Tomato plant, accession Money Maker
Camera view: tilt-top (135 deg); turntable rotation: 60 degrees
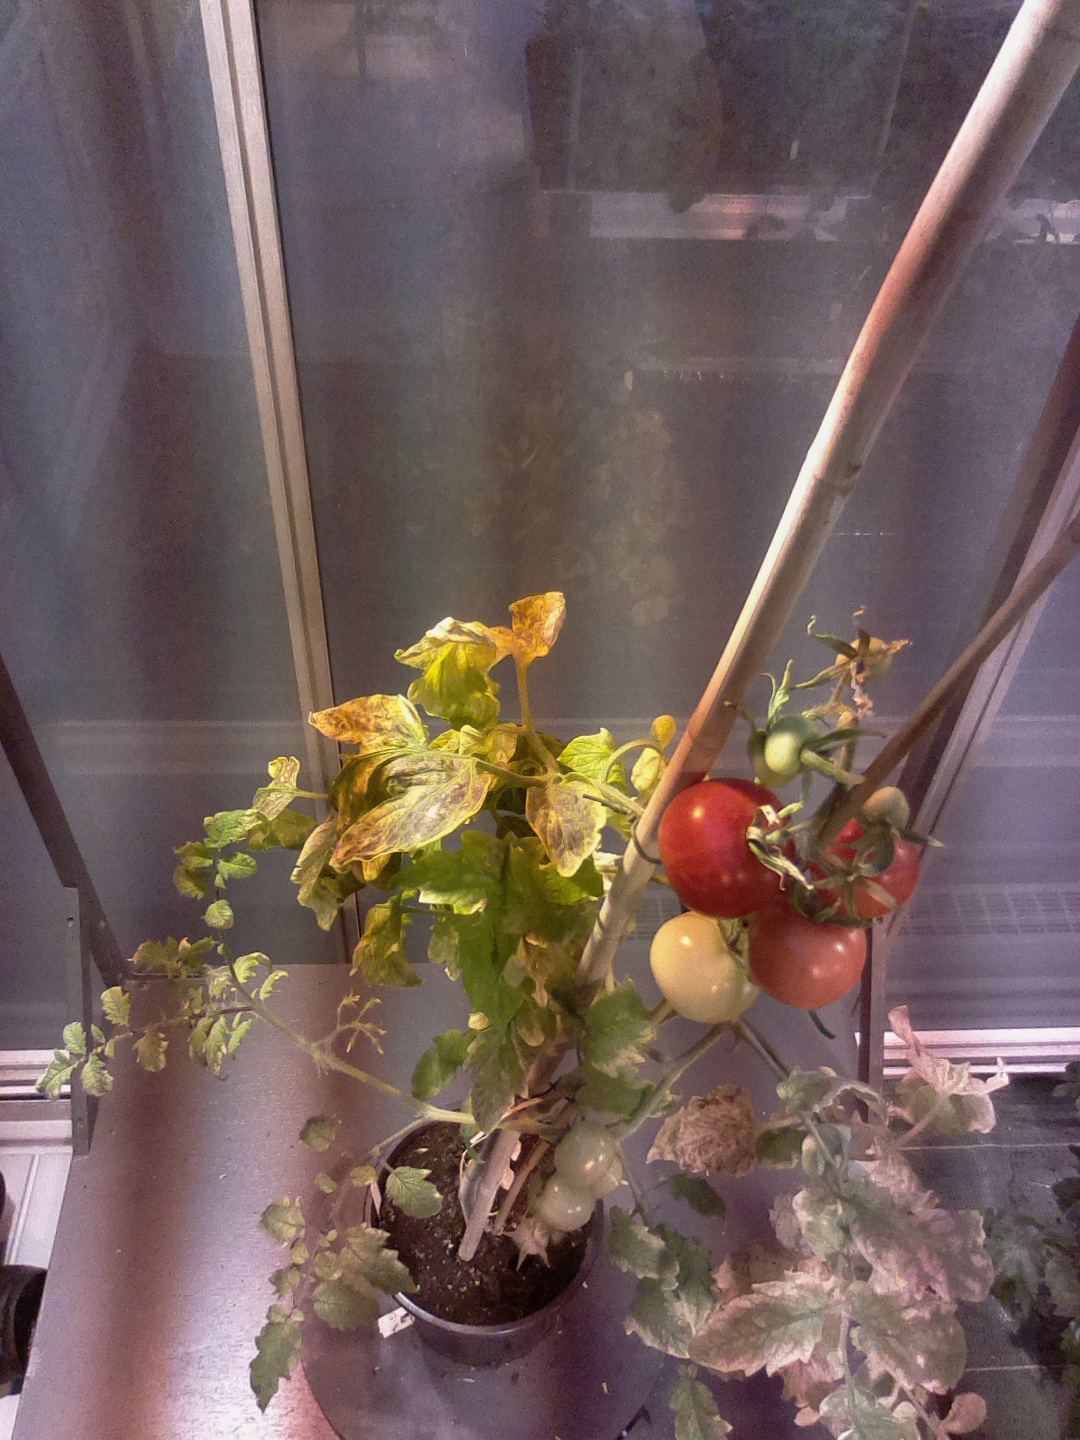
BBCH growth stage 83: 30%-40% of fruits show typical fully ripe color